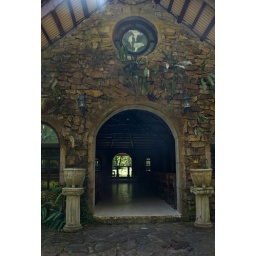
house in the middle of the forest